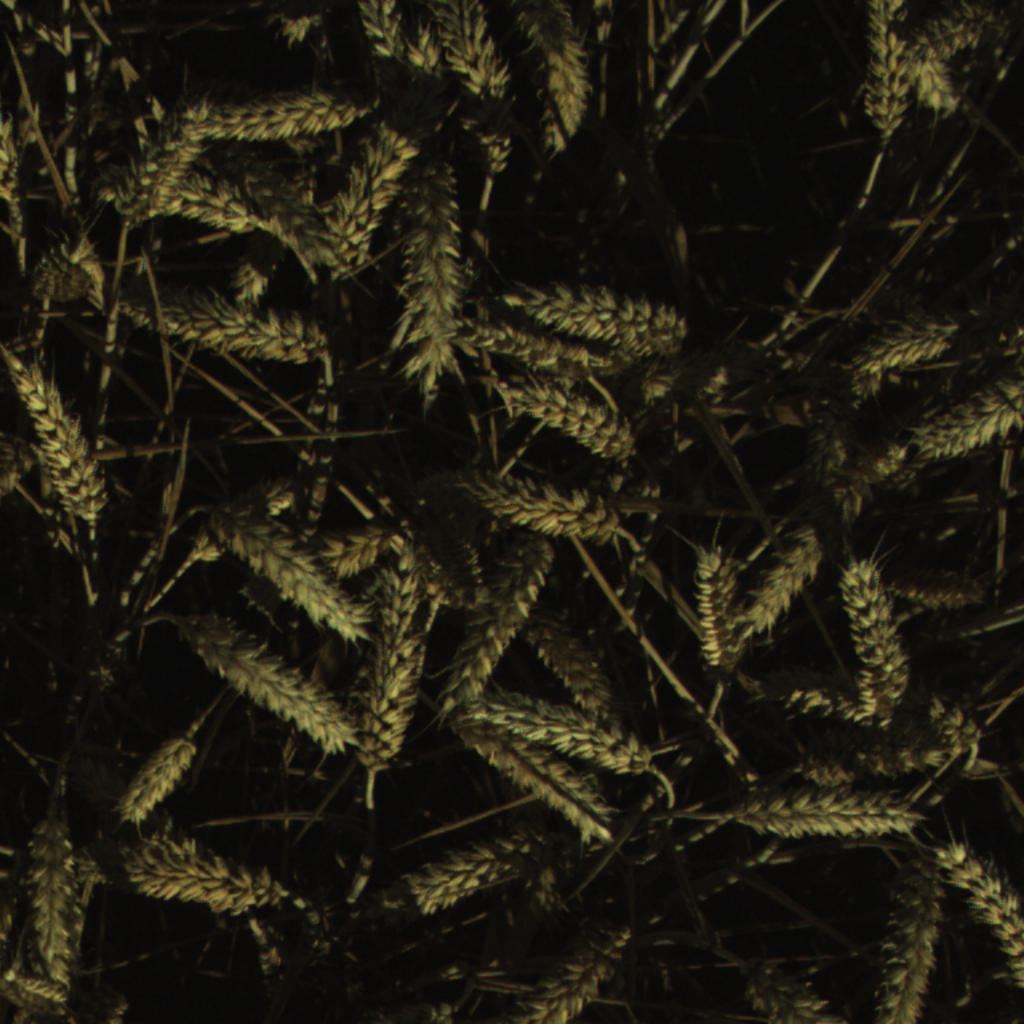
Country: Belgium
Location: Gembloux
Wheat development stage: Ripening